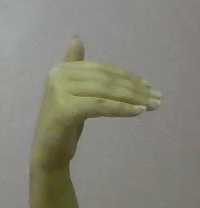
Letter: khaa